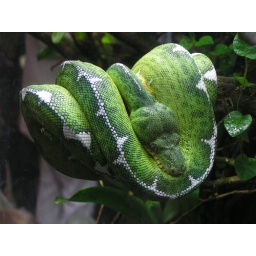
Spotted this beautiful green tree python in repose on a branch at the Shedd Aquarium in Chicago.